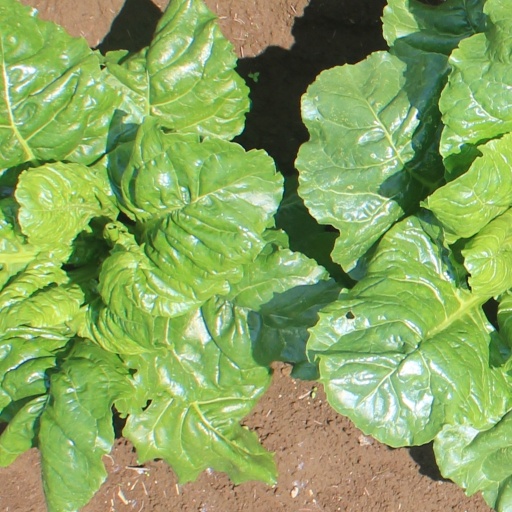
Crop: sugar beet